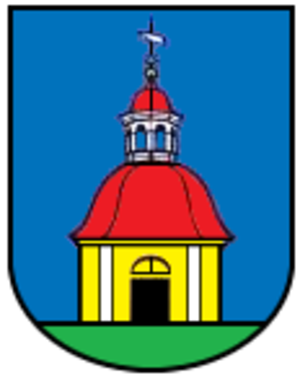
Ralbitz-Rosenthal, en sorabe Ralbicy-Róžant, est une commune rurale de Saxe, située dans l'arrondissement de Bautzen, dans le district de Dresde en Haute-Lusace, où la population sorabe catholique est majoritaire. Elle est issue de la fusion en 1994 de la commune de Ralbitz et de celle de Rosenthal.